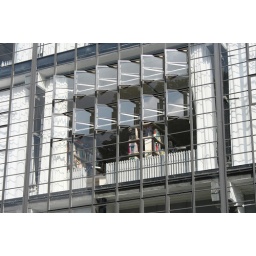
window in front of library